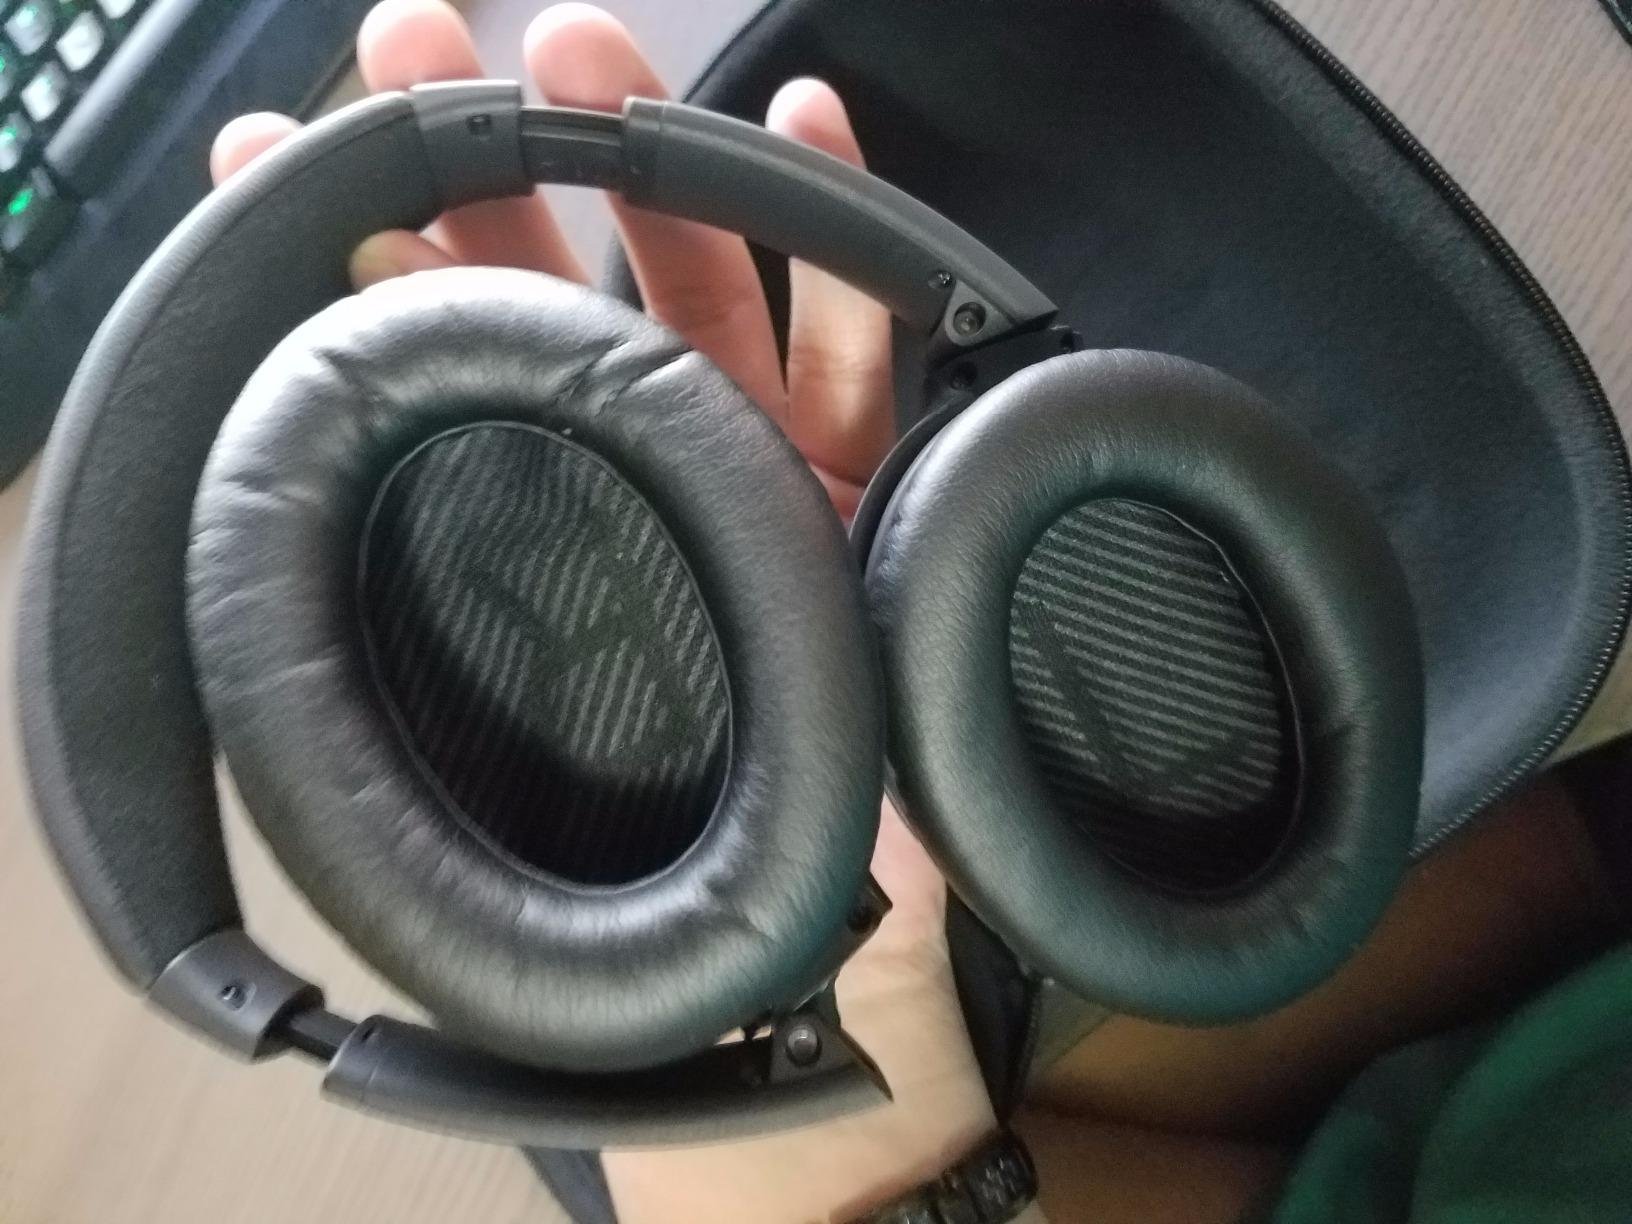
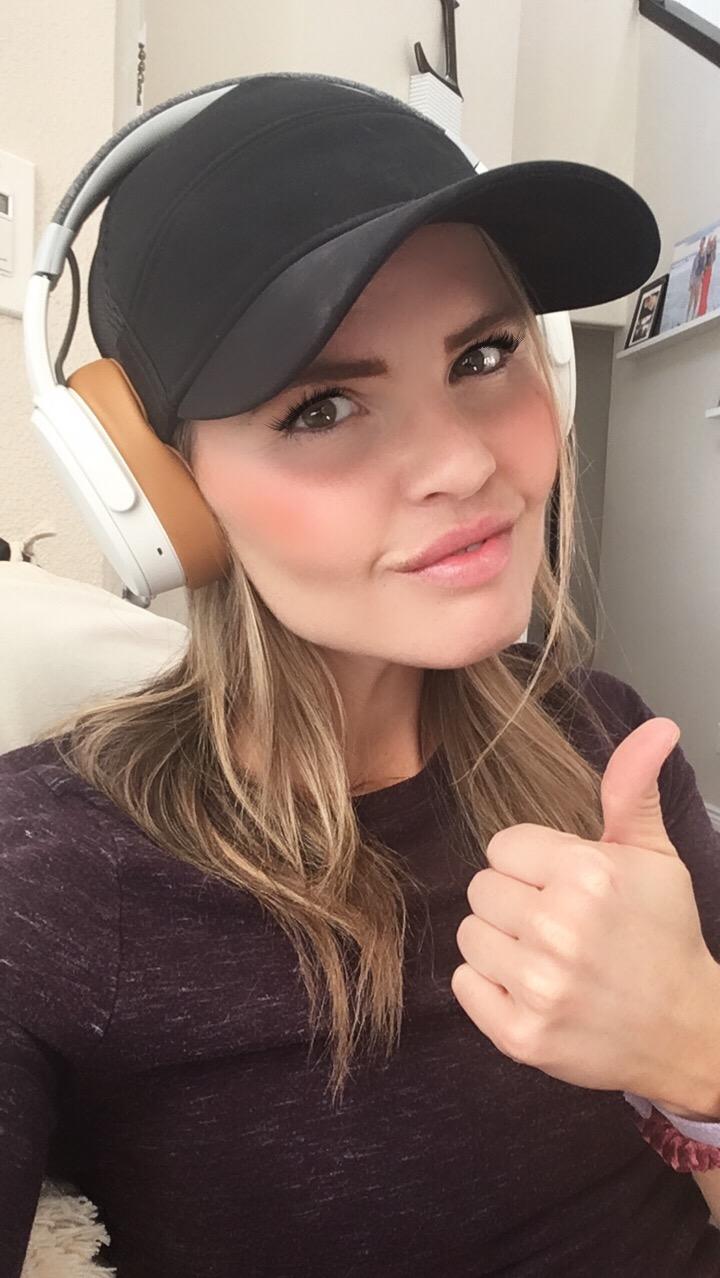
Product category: headphones
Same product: no